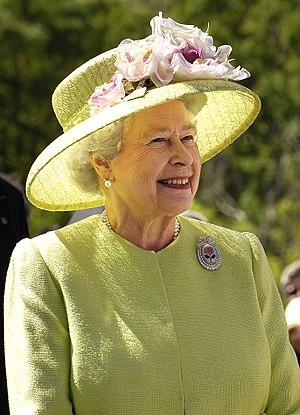
Le Royal 22ᵉ Régiment ou R22ᵉR est l'un des trois grands régiments d'infanterie des Forces armées canadiennes. En anglais, les militaires du régiment sont surnommés les Vandoos à cause de la prononciation de « vingt-deux » avec un accent anglais ; par extension le régiment est surnommé The Vandoos, en anglais. Chez les francophones, le régiment est souvent appelé tout simplement 22 ou 22ᵉ. C'est le seul régiment d'infanterie régulier entièrement francophone au Canada.
L’Australie est une monarchie constitutionnelle et un royaume du Commonwealth. La reine Élisabeth II règne depuis le 6 février 1952. D’après la constitution de l’Australie, les pouvoirs de la reine sont délégués au gouverneur général, qui est nommé par la reine conformément à l’avis du Premier ministre australien. Dans les domaines qui concernent l’Australie, la reine n’agit que conformément à l’avis de ses ministres australiens.
L'Ordre du Canada est la plus haute distinction civile au Canada. Il est, sous l'égide du premier ministre, chargé de décerner la plus haute décoration honorifique à ceux considérés comme un exemple de la devise latine « desiderantes meliorem patriam », qui signifie « désireux d'une patrie meilleure ».
La Constitution du Canada est l'ensemble des règles de droit qui organisent les institutions du Canada et détermine les règles fondamentales qui régissent la société canadienne. Elle est la « loi suprême du Canada » et toute autre disposition de droit doit s'y conformer.
Les dirigeants de l'île de Man possèdent des titres variés et plusieurs de ces dirigeants peuvent régner durant les mêmes périodes au gré des dominations étrangères au cours desquelles le souverain peut installer un gouvernement local dirigé par un gouverneur et/ou un lieutenant-gouverneur.
Le gouvernement du Canada, plus officiellement le gouvernement de Sa Majesté, est le titulaire du pouvoir exécutif, au niveau fédéral, pour l'ensemble du territoire canadien. Le Canada étant une monarchie constitutionnelle, la reine du Canada, représentée par le gouverneur général, est à la tête de l'État. Le chef du gouvernement est quant à lui le Premier ministre. Le gouvernement du Canada est composé du Conseil privé de la Reine, du cabinet et de la fonction publique fédérale. Le Conseil privé étant un organe dorénavant symbolique, le pouvoir exécutif est exercé par le cabinet, avec à sa tête le Premier ministre.
La monarchie canadienne est le système politique en vigueur au Canada. Ses pouvoirs s'exercent dans le cadre d'une monarchie constitutionnelle définie dans la Constitution du Canada. La monarchie canadienne est en union dynastique avec l'ordre de succession au trône britannique. Selon la Constitution du Canada, le monarque du Canada est le chef de l'État, poste occupé depuis 1952 par la reine Élisabeth II en tant que reine du Canada. Comme pour ses autres couronnes, elle porte l'ordinal II bien qu'Élisabeth Iʳᵉ n'ait jamais gouverné le Canada. Le Canada étant une monarchie constitutionnelle, le monarque canadien participe au Parlement fédéral et aux Parlements provinciaux. Il est investi du pouvoir exécutif et du commandement en chef des Forces armées canadiennes.
Les Governor General's Foot Guards, littéralement les « Gardes à pied du gouverneur général », sont l'un des trois régiments de la Première réserve de l'Armée canadienne attachés à la maison vice-royale. Établi en 1872, le régiment a préséance sur tous les autres régiments d'infanterie de la réserve. C'est un régiment de gardes qui est, avec The Canadian Grenadier Guards, responsable de la Garde de cérémonie sur la Colline du Parlement et à Rideau Hall à Ottawa en Ontario. En plus de ce rôle cérémoniel, les soldats du régiment s'entraînent à temps partiel afin de servir dans des opérations des Forces armées canadiennes. L'unité fait partie du 33ᵉ Groupe-brigade du Canada au sein de la 4ᵉ Division du Canada et est basée dans le manège militaire de la place Cartier à Ottawa depuis 1879, le plus ancien manège militaire en opération continue au Canada. De 1954 à 1976, elle était le 5ᵉ Bataillon des Canadian Guards.
Le royaume de Nouvelle-Zélande est une monarchie constitutionnelle et un royaume du Commonwealth, dont la reine Élisabeth II occupe le trône depuis le 6 février 1952. En tant que tel, elle occupe de jure la position de chef d'État, et détient quelques compétences qui lui sont propres, alors que le gouverneur général de Nouvelle-Zélande est parfois considéré comme le chef d’État de facto.